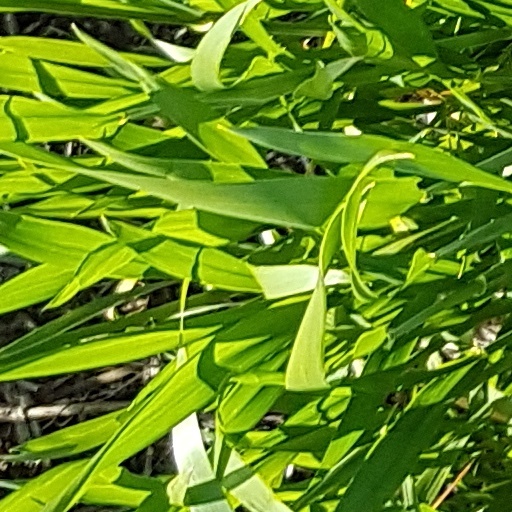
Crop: wheat